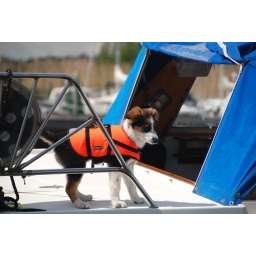
This puppy was on a boat entering the Trosa channel in Trosa, Sweden.